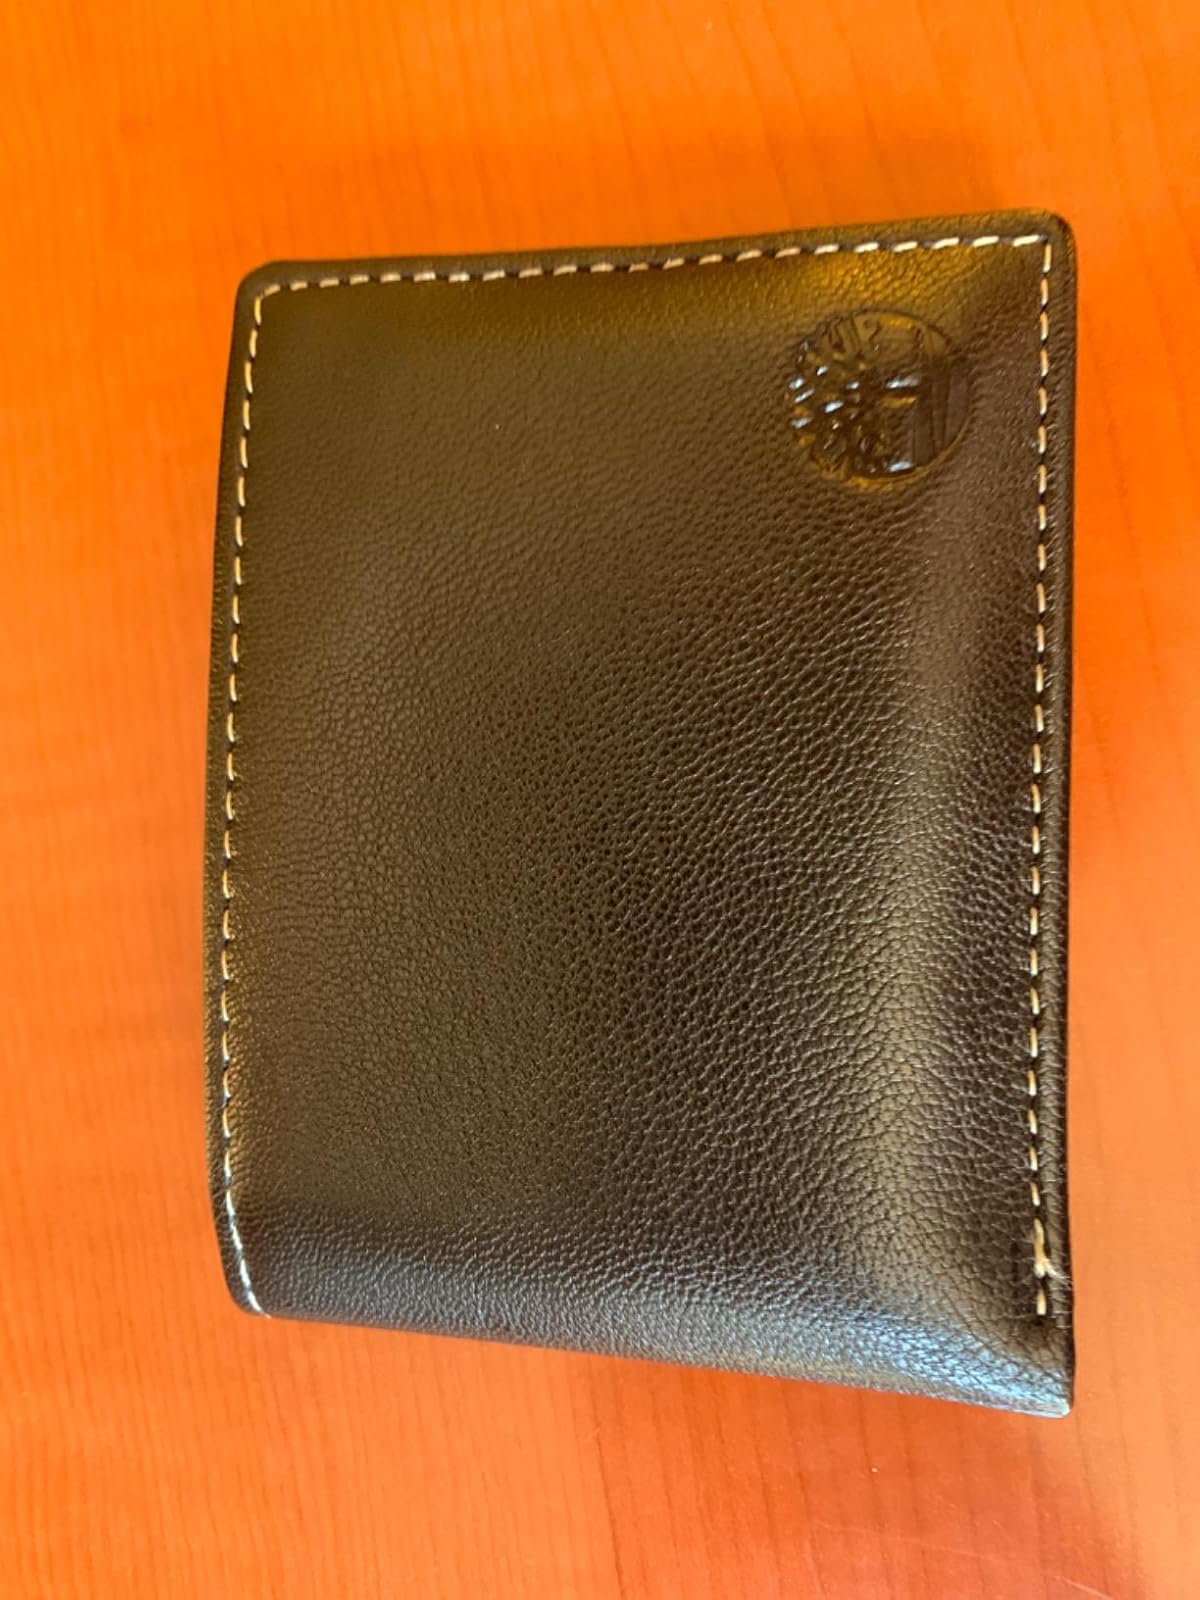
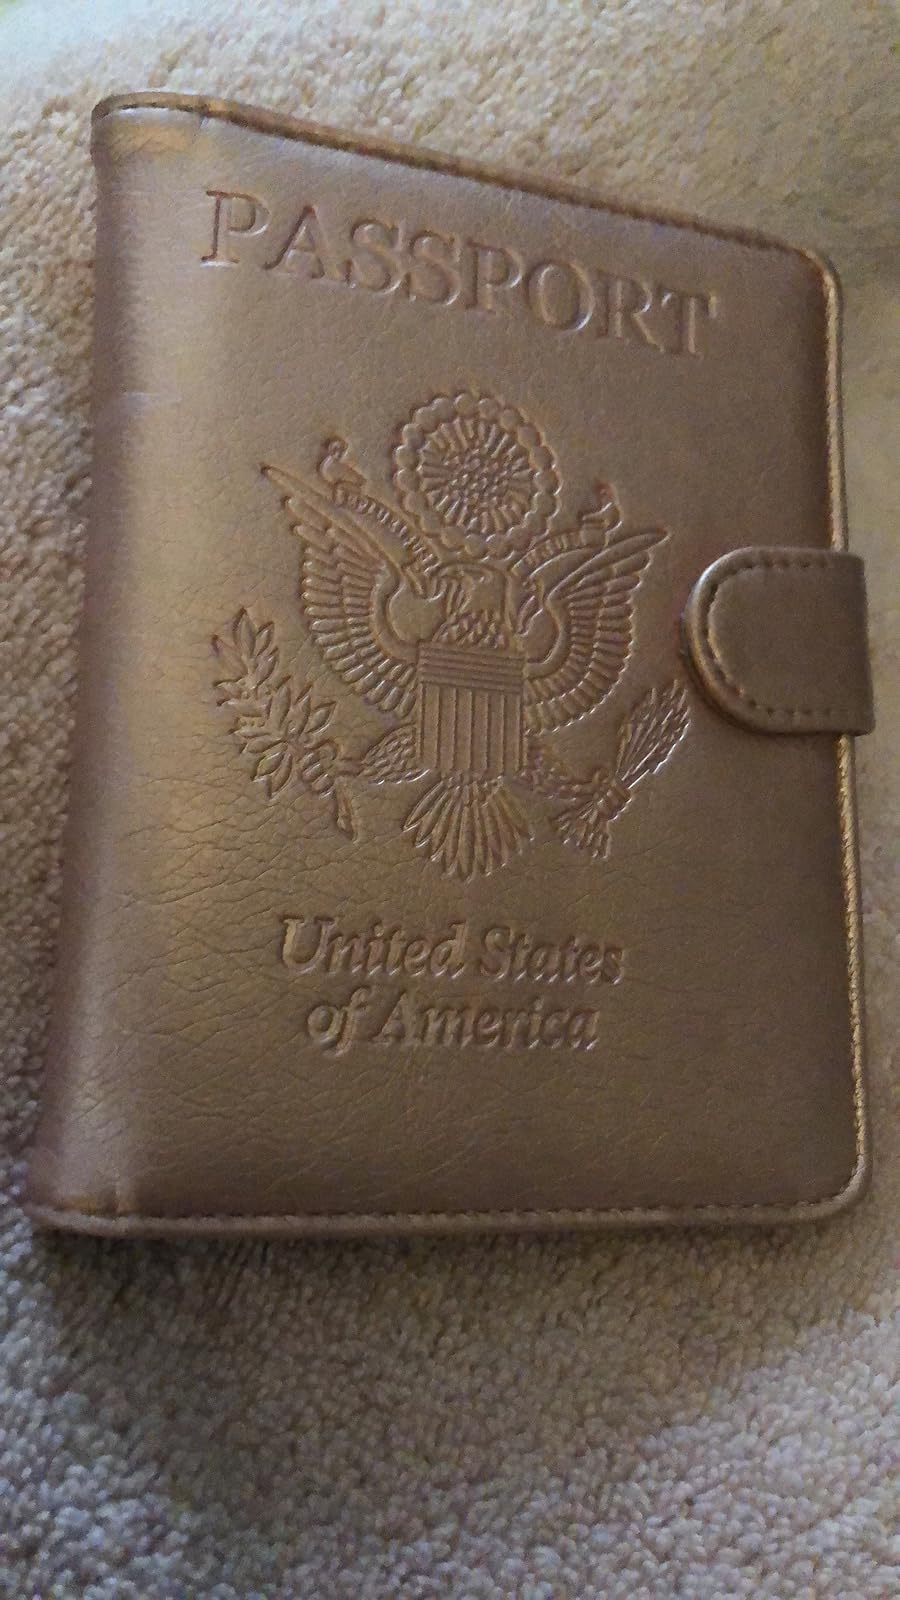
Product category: accessories_wallet
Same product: no